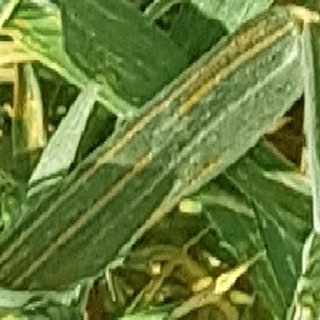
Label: wheat_yellow_rust